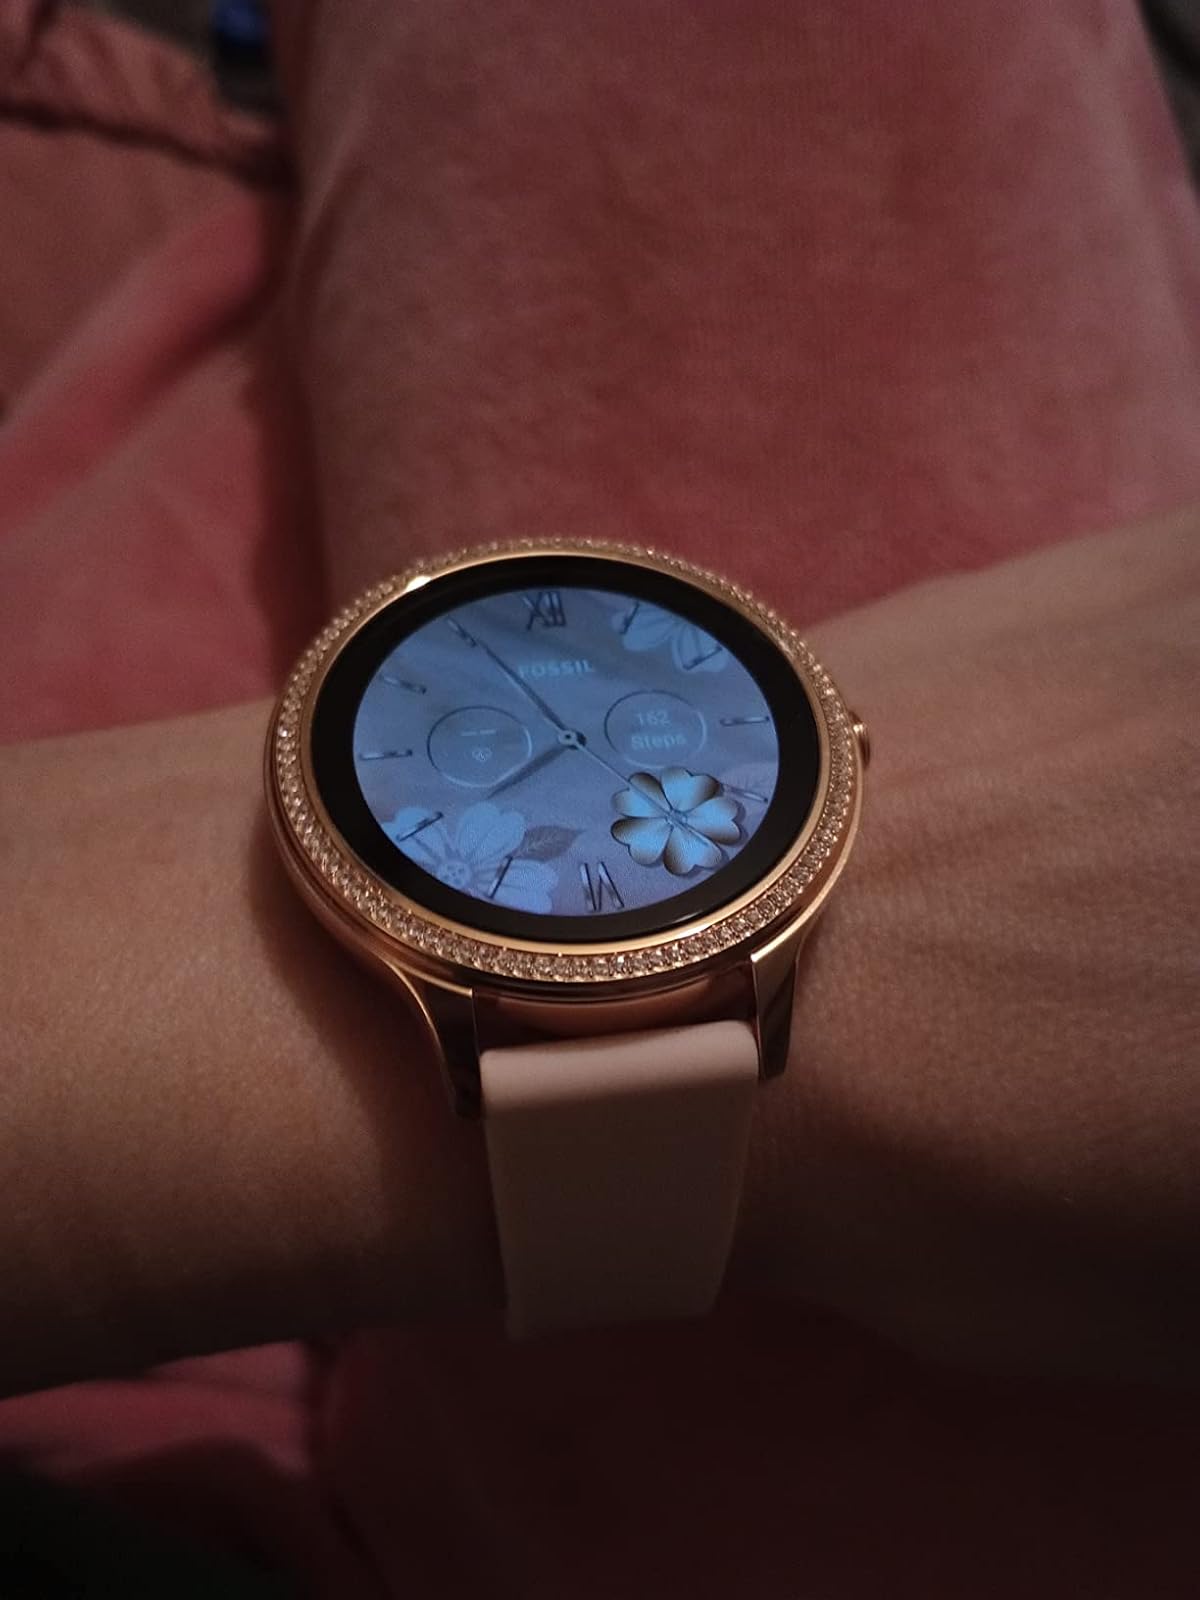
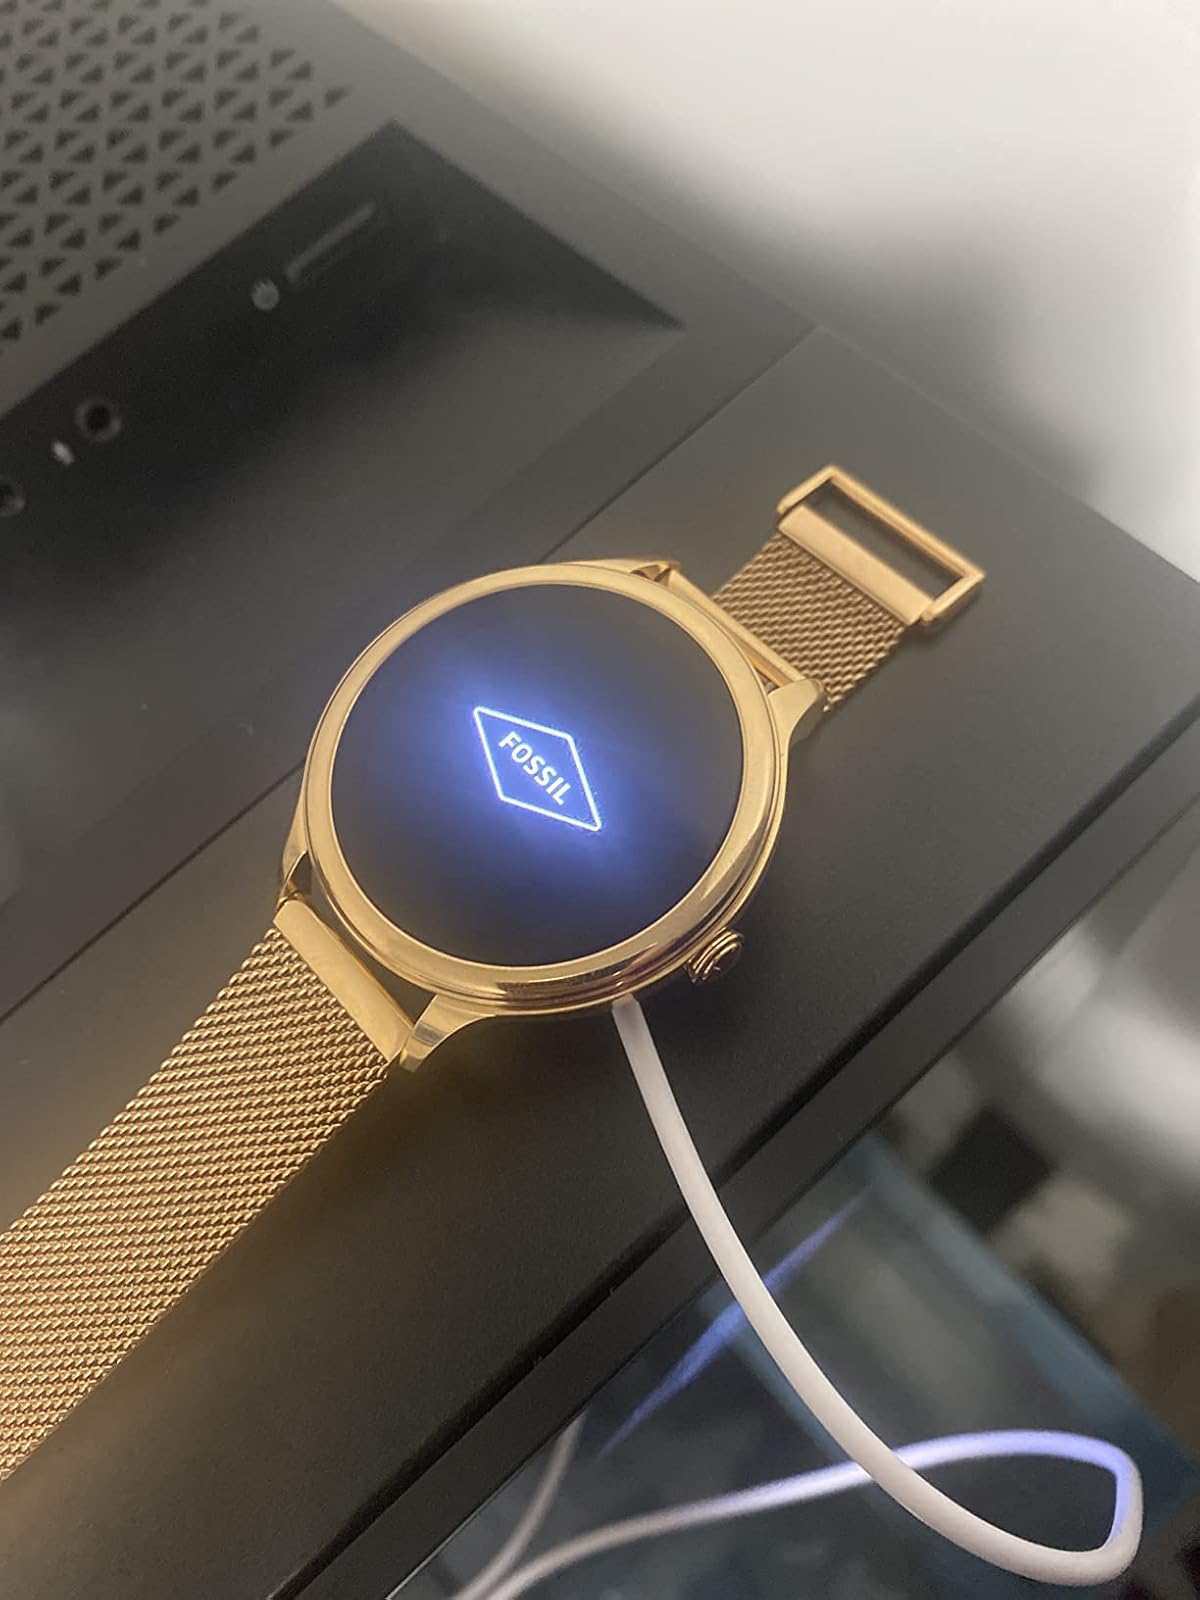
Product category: smartwatch
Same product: no